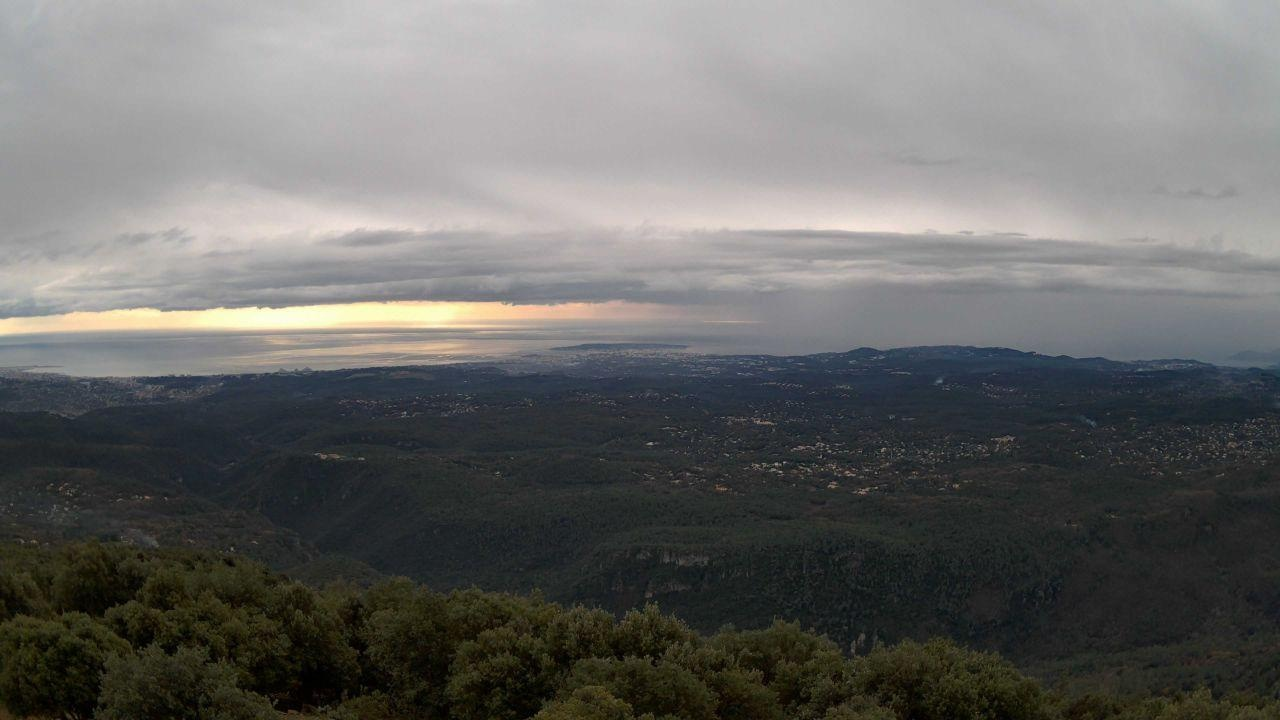
Fire: no
Smoke: yes